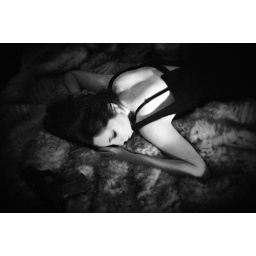
Black and white beauty lieing on a bed of fur with gun near by.